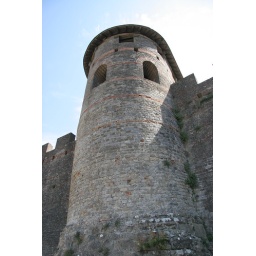
Tower with wooden roof in the west wall of the citadel of Carcassone.